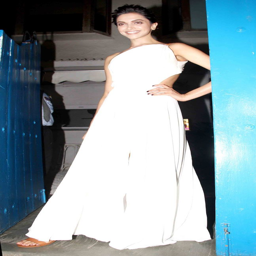
actor in a white cut out dress .